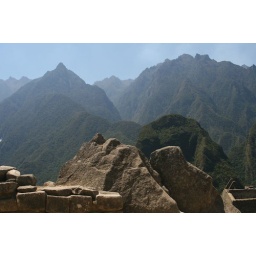
The rock formation in foreground was carved to form the same shape as actual mountains in the background !!!